Question: Please indicate a possible affordance area of the jump_skateboard that can be used for standing on
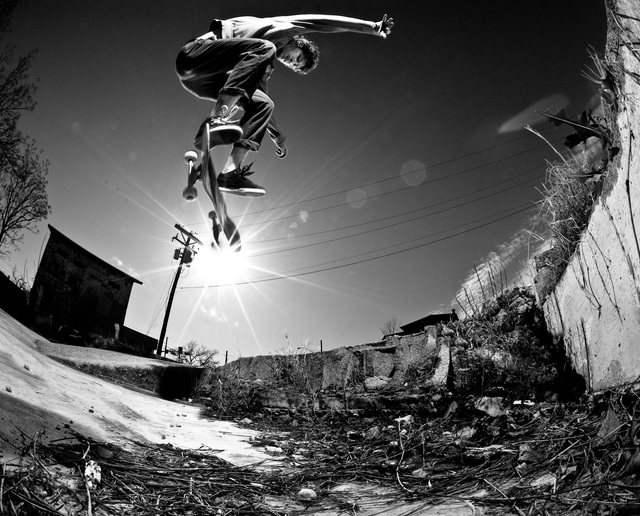
Answer: [178.943, 120.807, 247.124, 258.079]